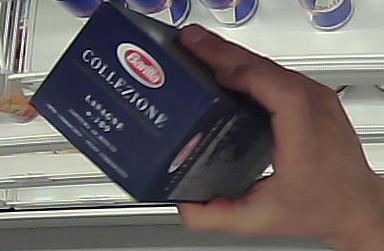
Product: barilla_lasagne